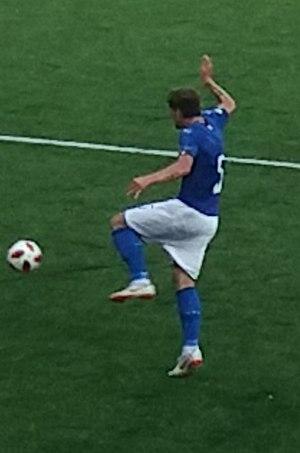
Nicolò Zaniolo, né le 2 juillet 1999 à Massa en Italie, est un footballeur international italien. Il évolue au poste de milieu offensif à l'AS Rome.